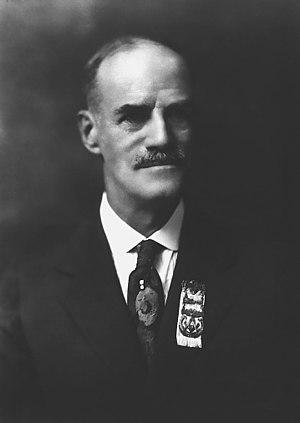
Dr Pepper est la plus ancienne des marques de soda américain. À l'origine fabriquée artisanalement dans une pharmacie de Waco par un dénommé Charles Alderton, la boisson connut son premier succès lorsqu'elle fut mise en vente en 1885.